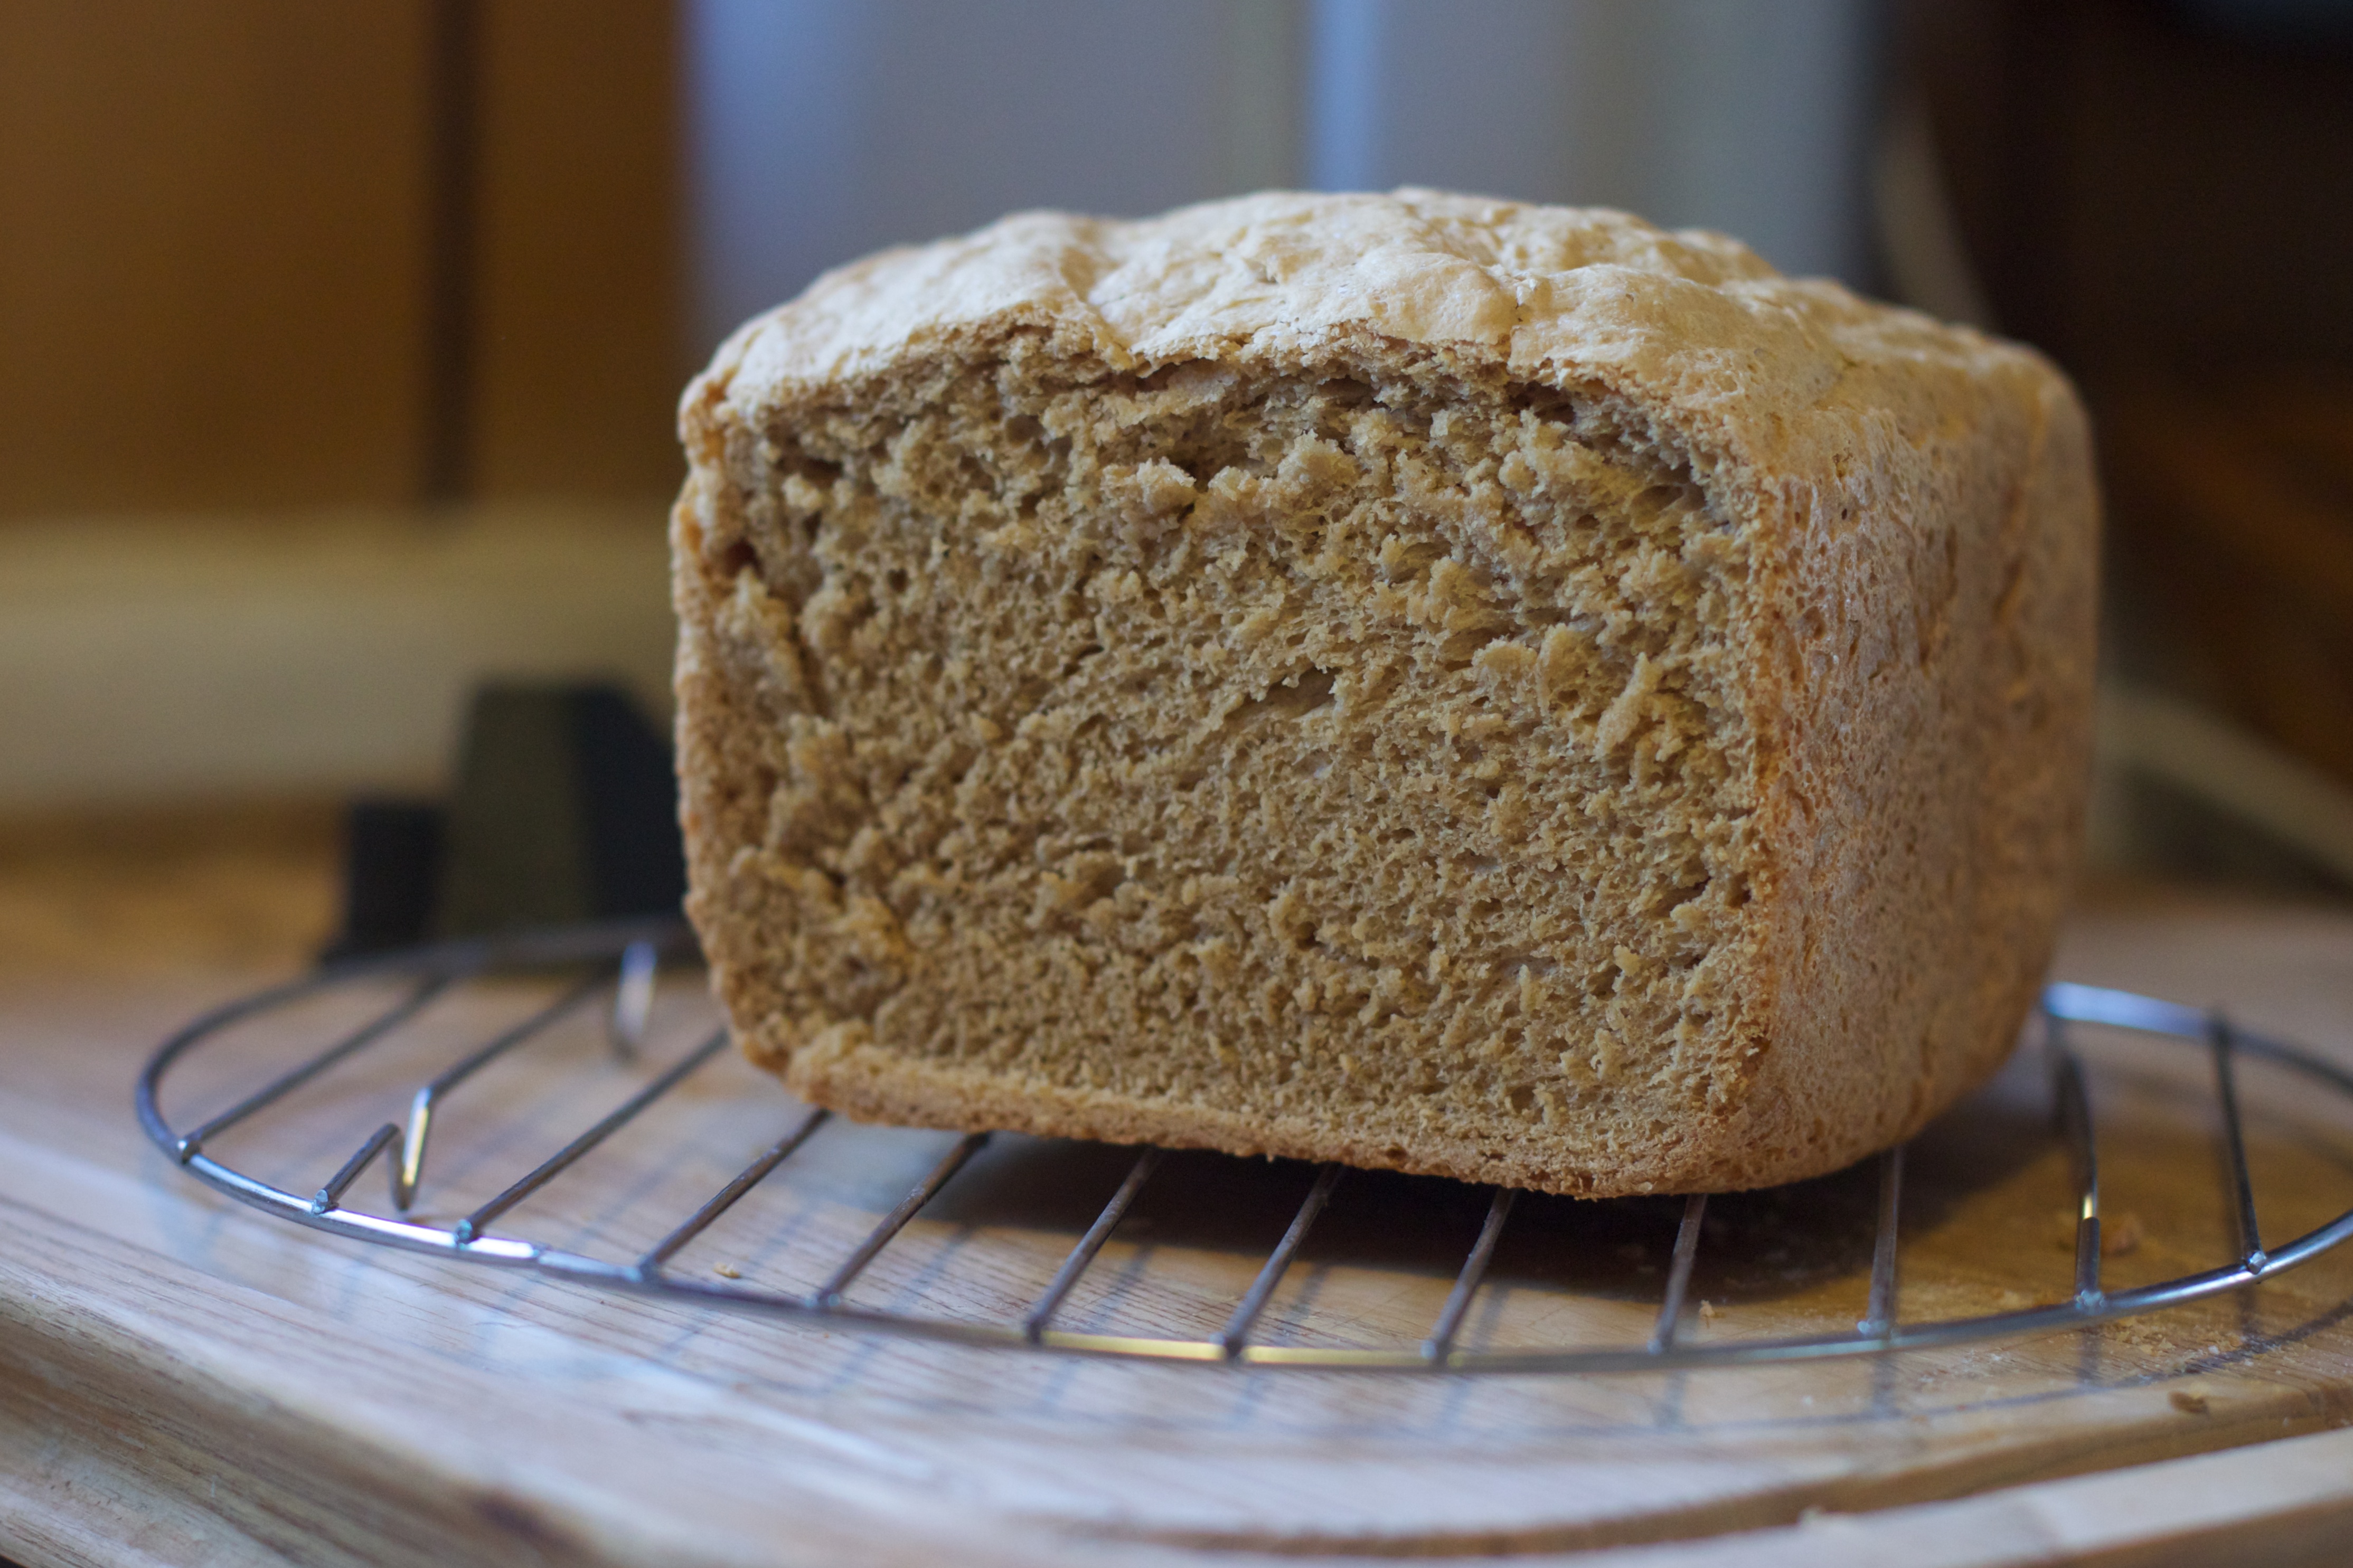
food, produce, breakfast, baking, dessert, bread, baked goods, flavor, brown bread, rye bread, grass family, whole grain, pumpkin bread, banana bread